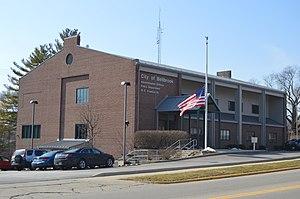
Bellbrook est une ville située dans le comté de Greene, aux États-Unis.
Le comté de Greene – en anglais : Greene County – est un des 88 comtés de l'État de l'Ohio, aux États-Unis.